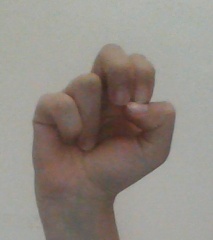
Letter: gaaf